Battle of the Coral Sea

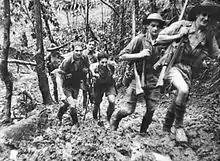
The 39th Australian Infantry Battalion defending the approach to Port Moresby along the Kokoda Track in September 1942. AWM 013288.

The Japanese attack began at 11:13 as the carriers, stationed apart, and their escorts opened fire with anti-aircraft guns. The four torpedo planes which attacked "Yorktown" all missed. The remaining torpedo planes successfully employed a pincer attack on "Lexington", which had a much larger turning radius than "Yorktown", and, at 11:20, hit her with two Type 91 torpedoes. The first torpedo buckled the port aviation gasoline stowage tanks. Undetected, gasoline vapors spread into surrounding compartments. The second torpedo ruptured the port water main, reducing water pressure to the three forward firerooms and forcing the associated boilers to be shut down. The ship could still make with her remaining boilers. Four of the Japanese torpedo planes were shot down by anti-aircraft fire.